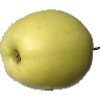
Label: Apple Golden 2